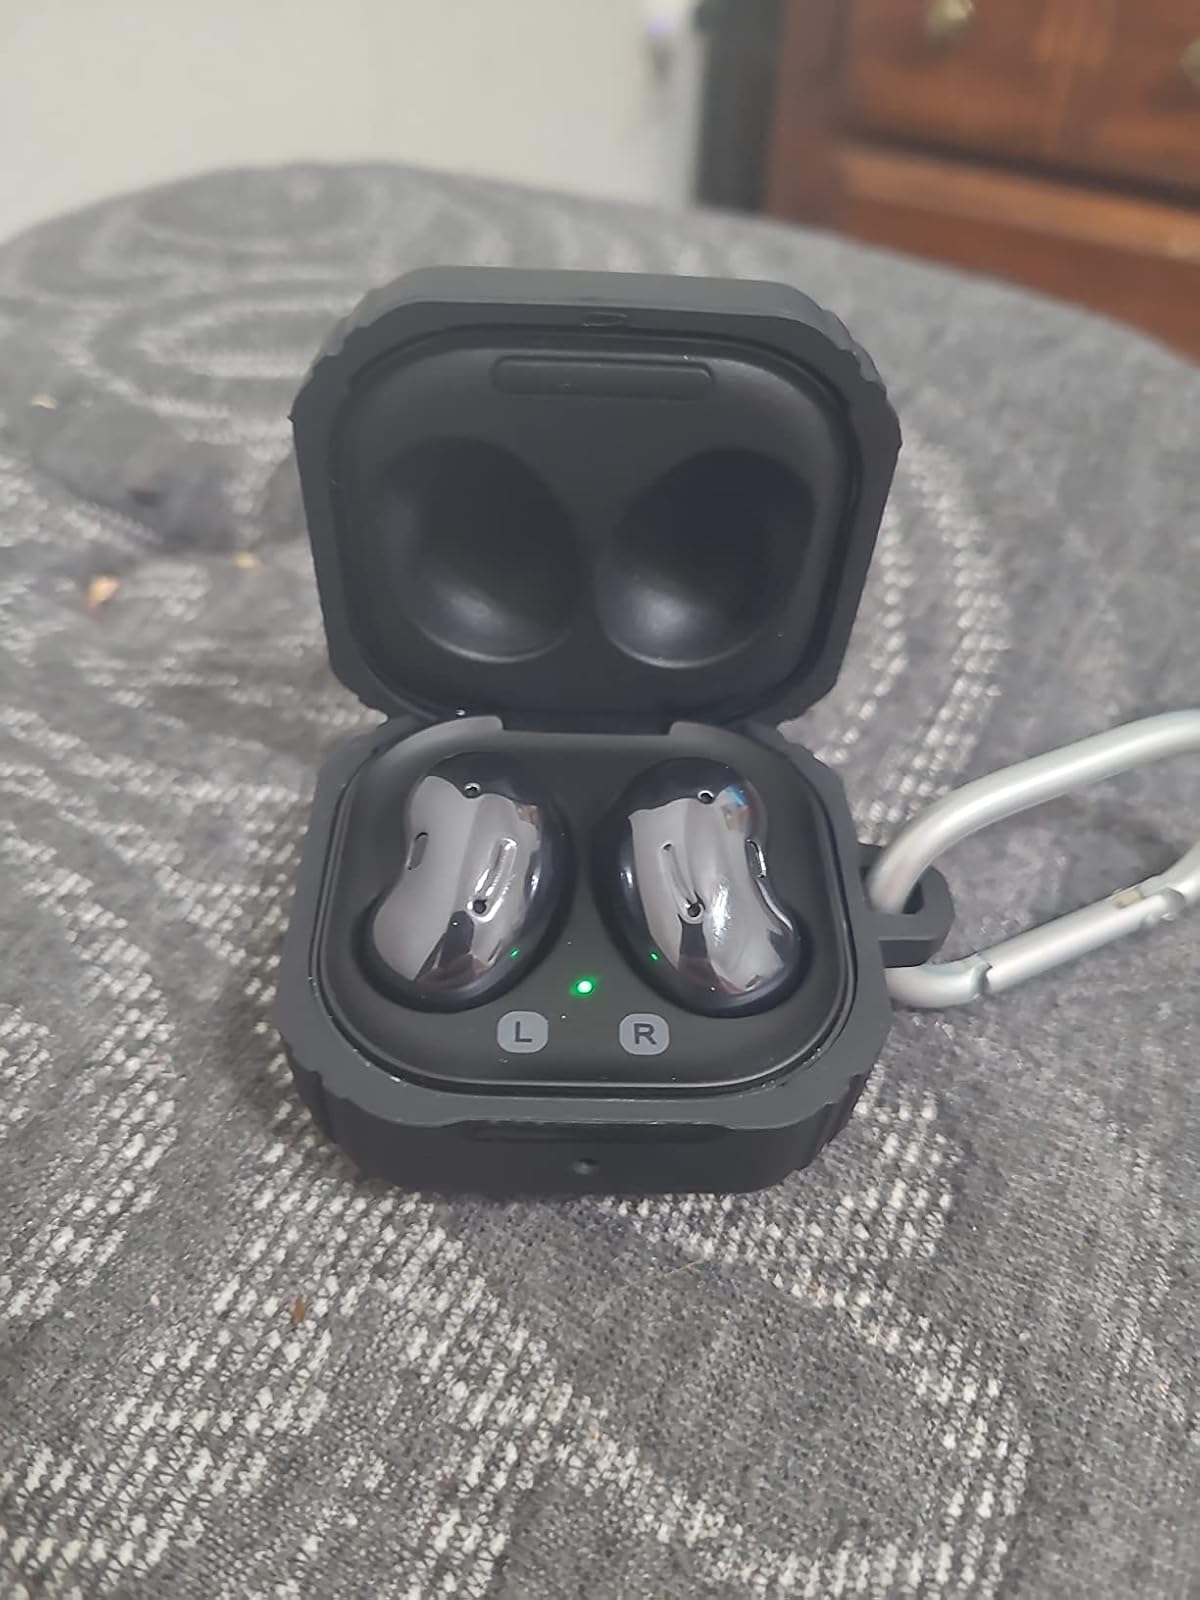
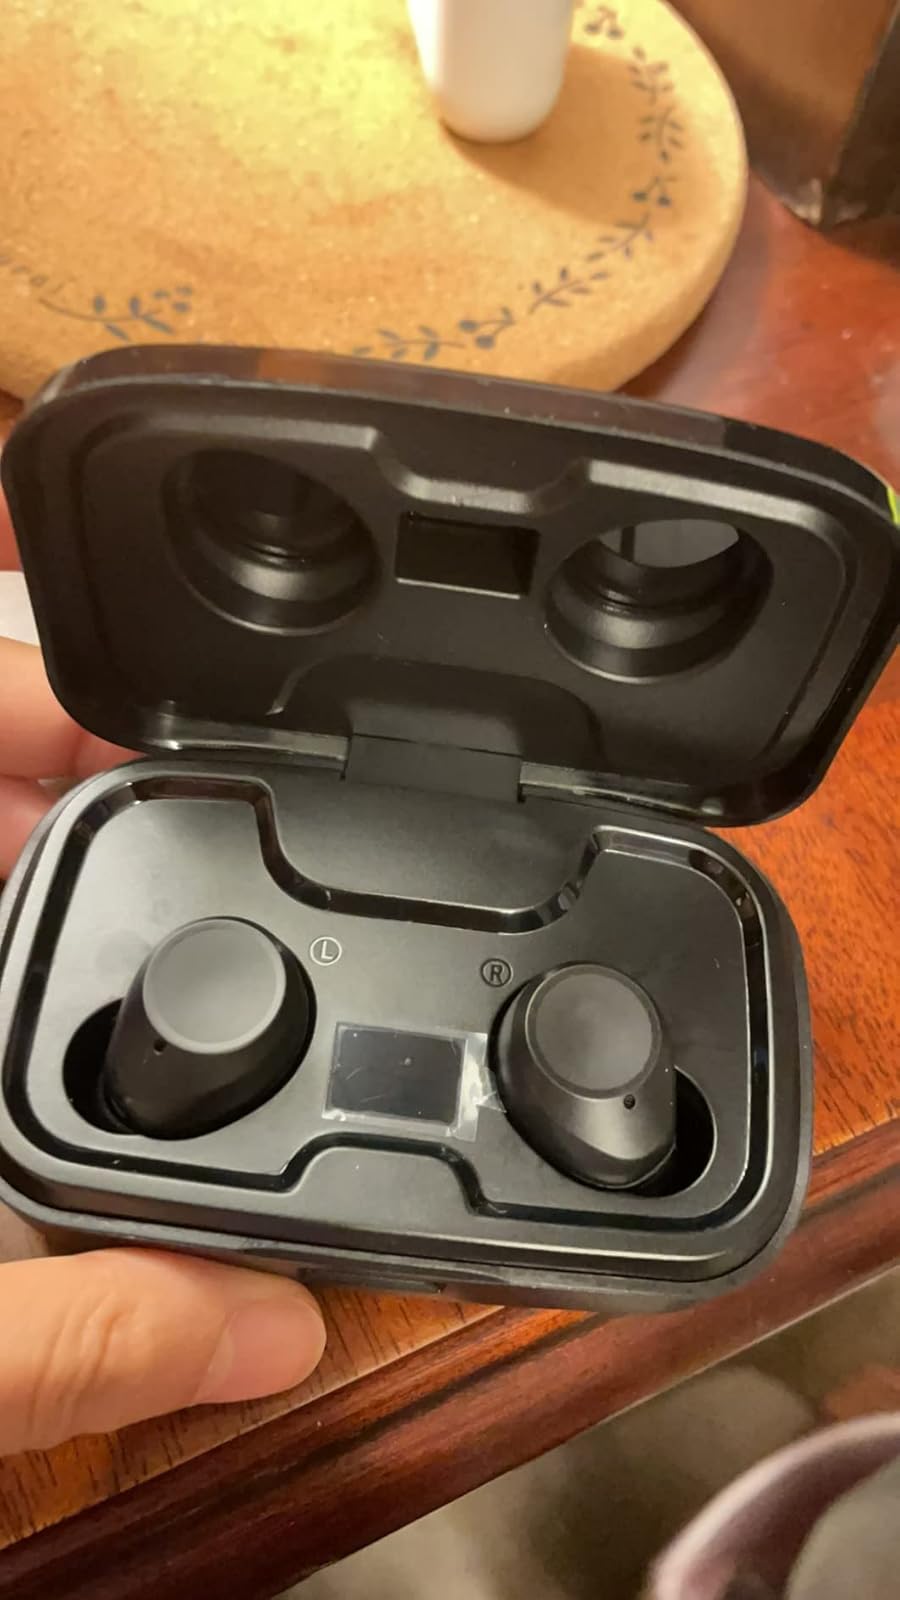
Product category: earbuds
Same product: no